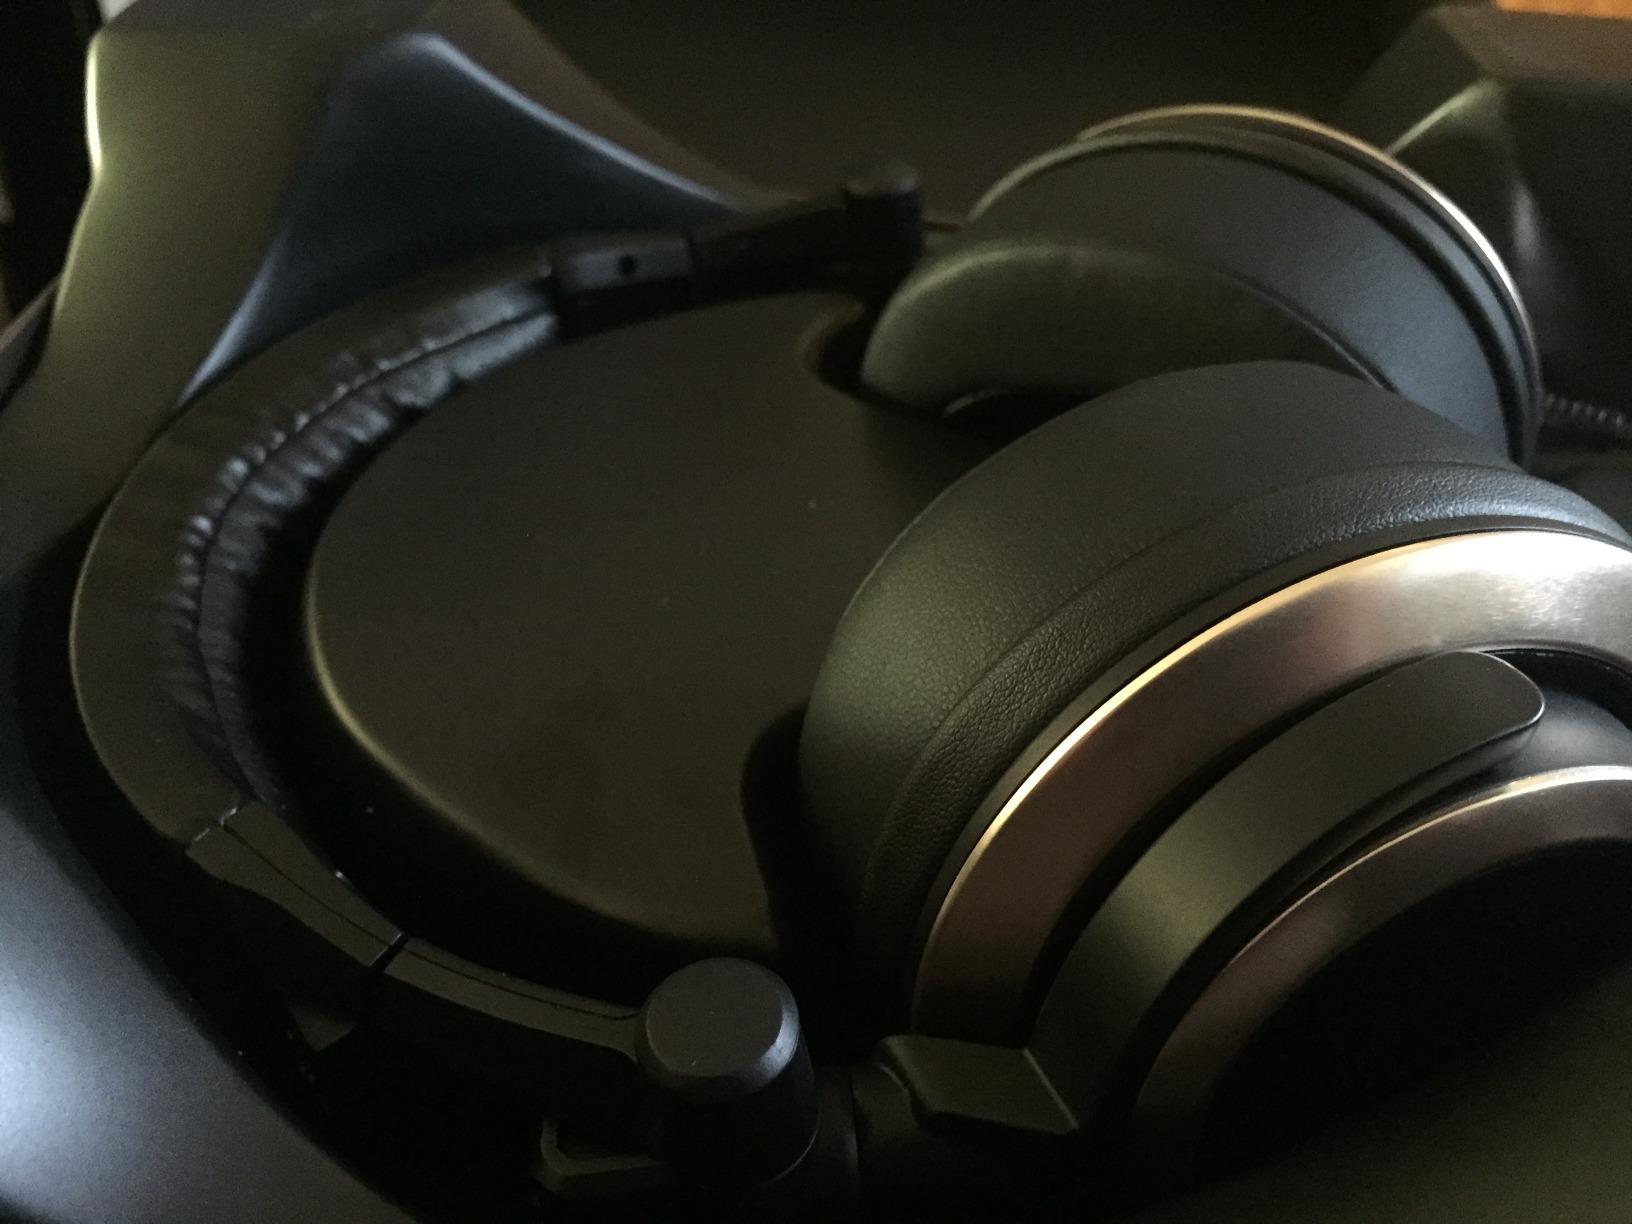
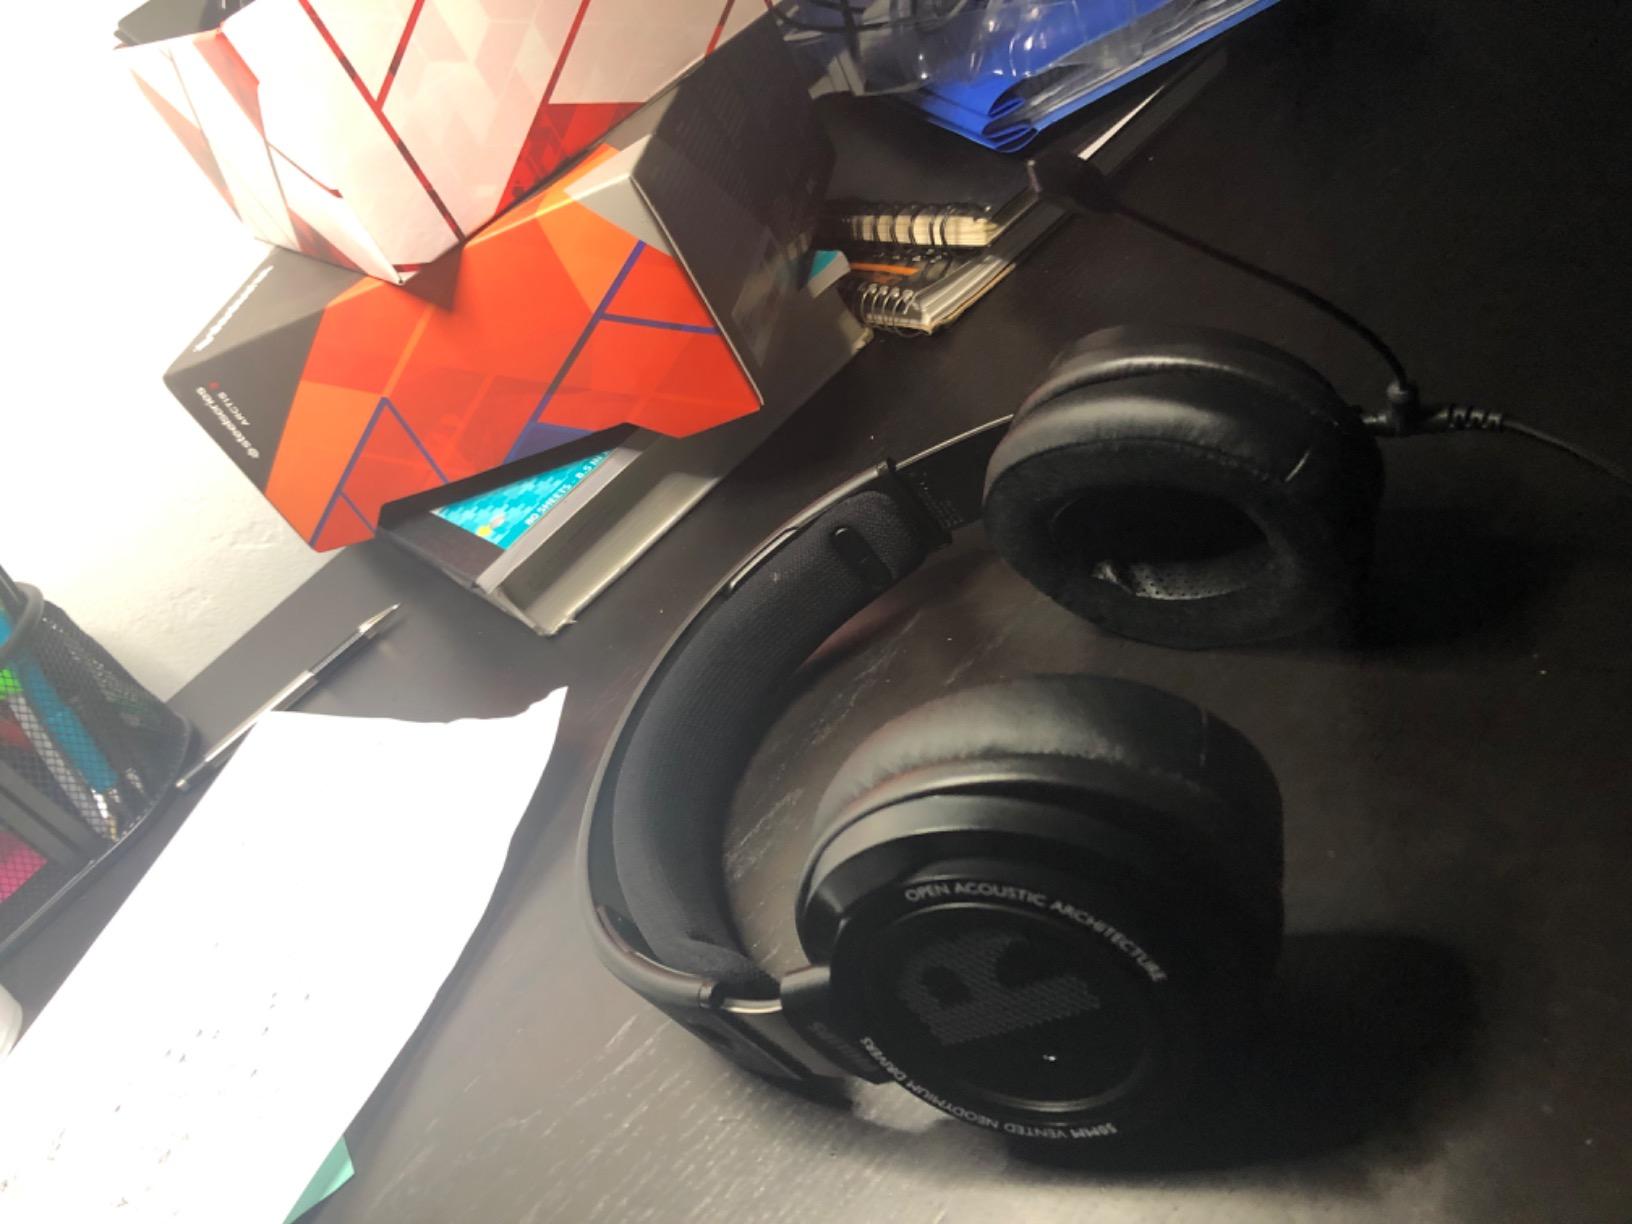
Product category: headphones
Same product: no